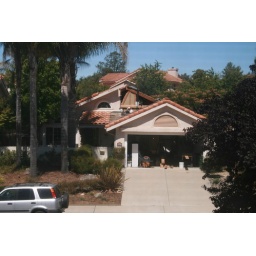
This picture was taken from the second story window in the house across the street.